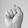
ASL letter: S